Manipur

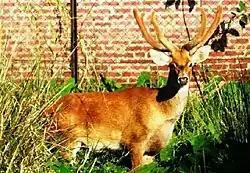
Sangai, the state animal, at Keibul Lamjao National Park. In the wild, it has a habit of waiting and looking back at viewers.

The city is inhabited by the Meitei people and other communities. The city contains the Tulihal Airport. The district is divided into East and West. The Khuman Lampak Sports Complex was built for the 1997 National Games. The stadium is used for a sports venue. It also contains a cyclists' velodrome. Most of the imported goods are sold at Paona Bazaar, Gambhir Singh Shopping Complex and Leima Plaza. Kangla Fort, Marjing Polo Statue, Sanamahi Kiyong, Ima Market, Samban-Lei Sekpil, Shree Govindajee Temple, Andro village, and Manipur State Museum are in the city.